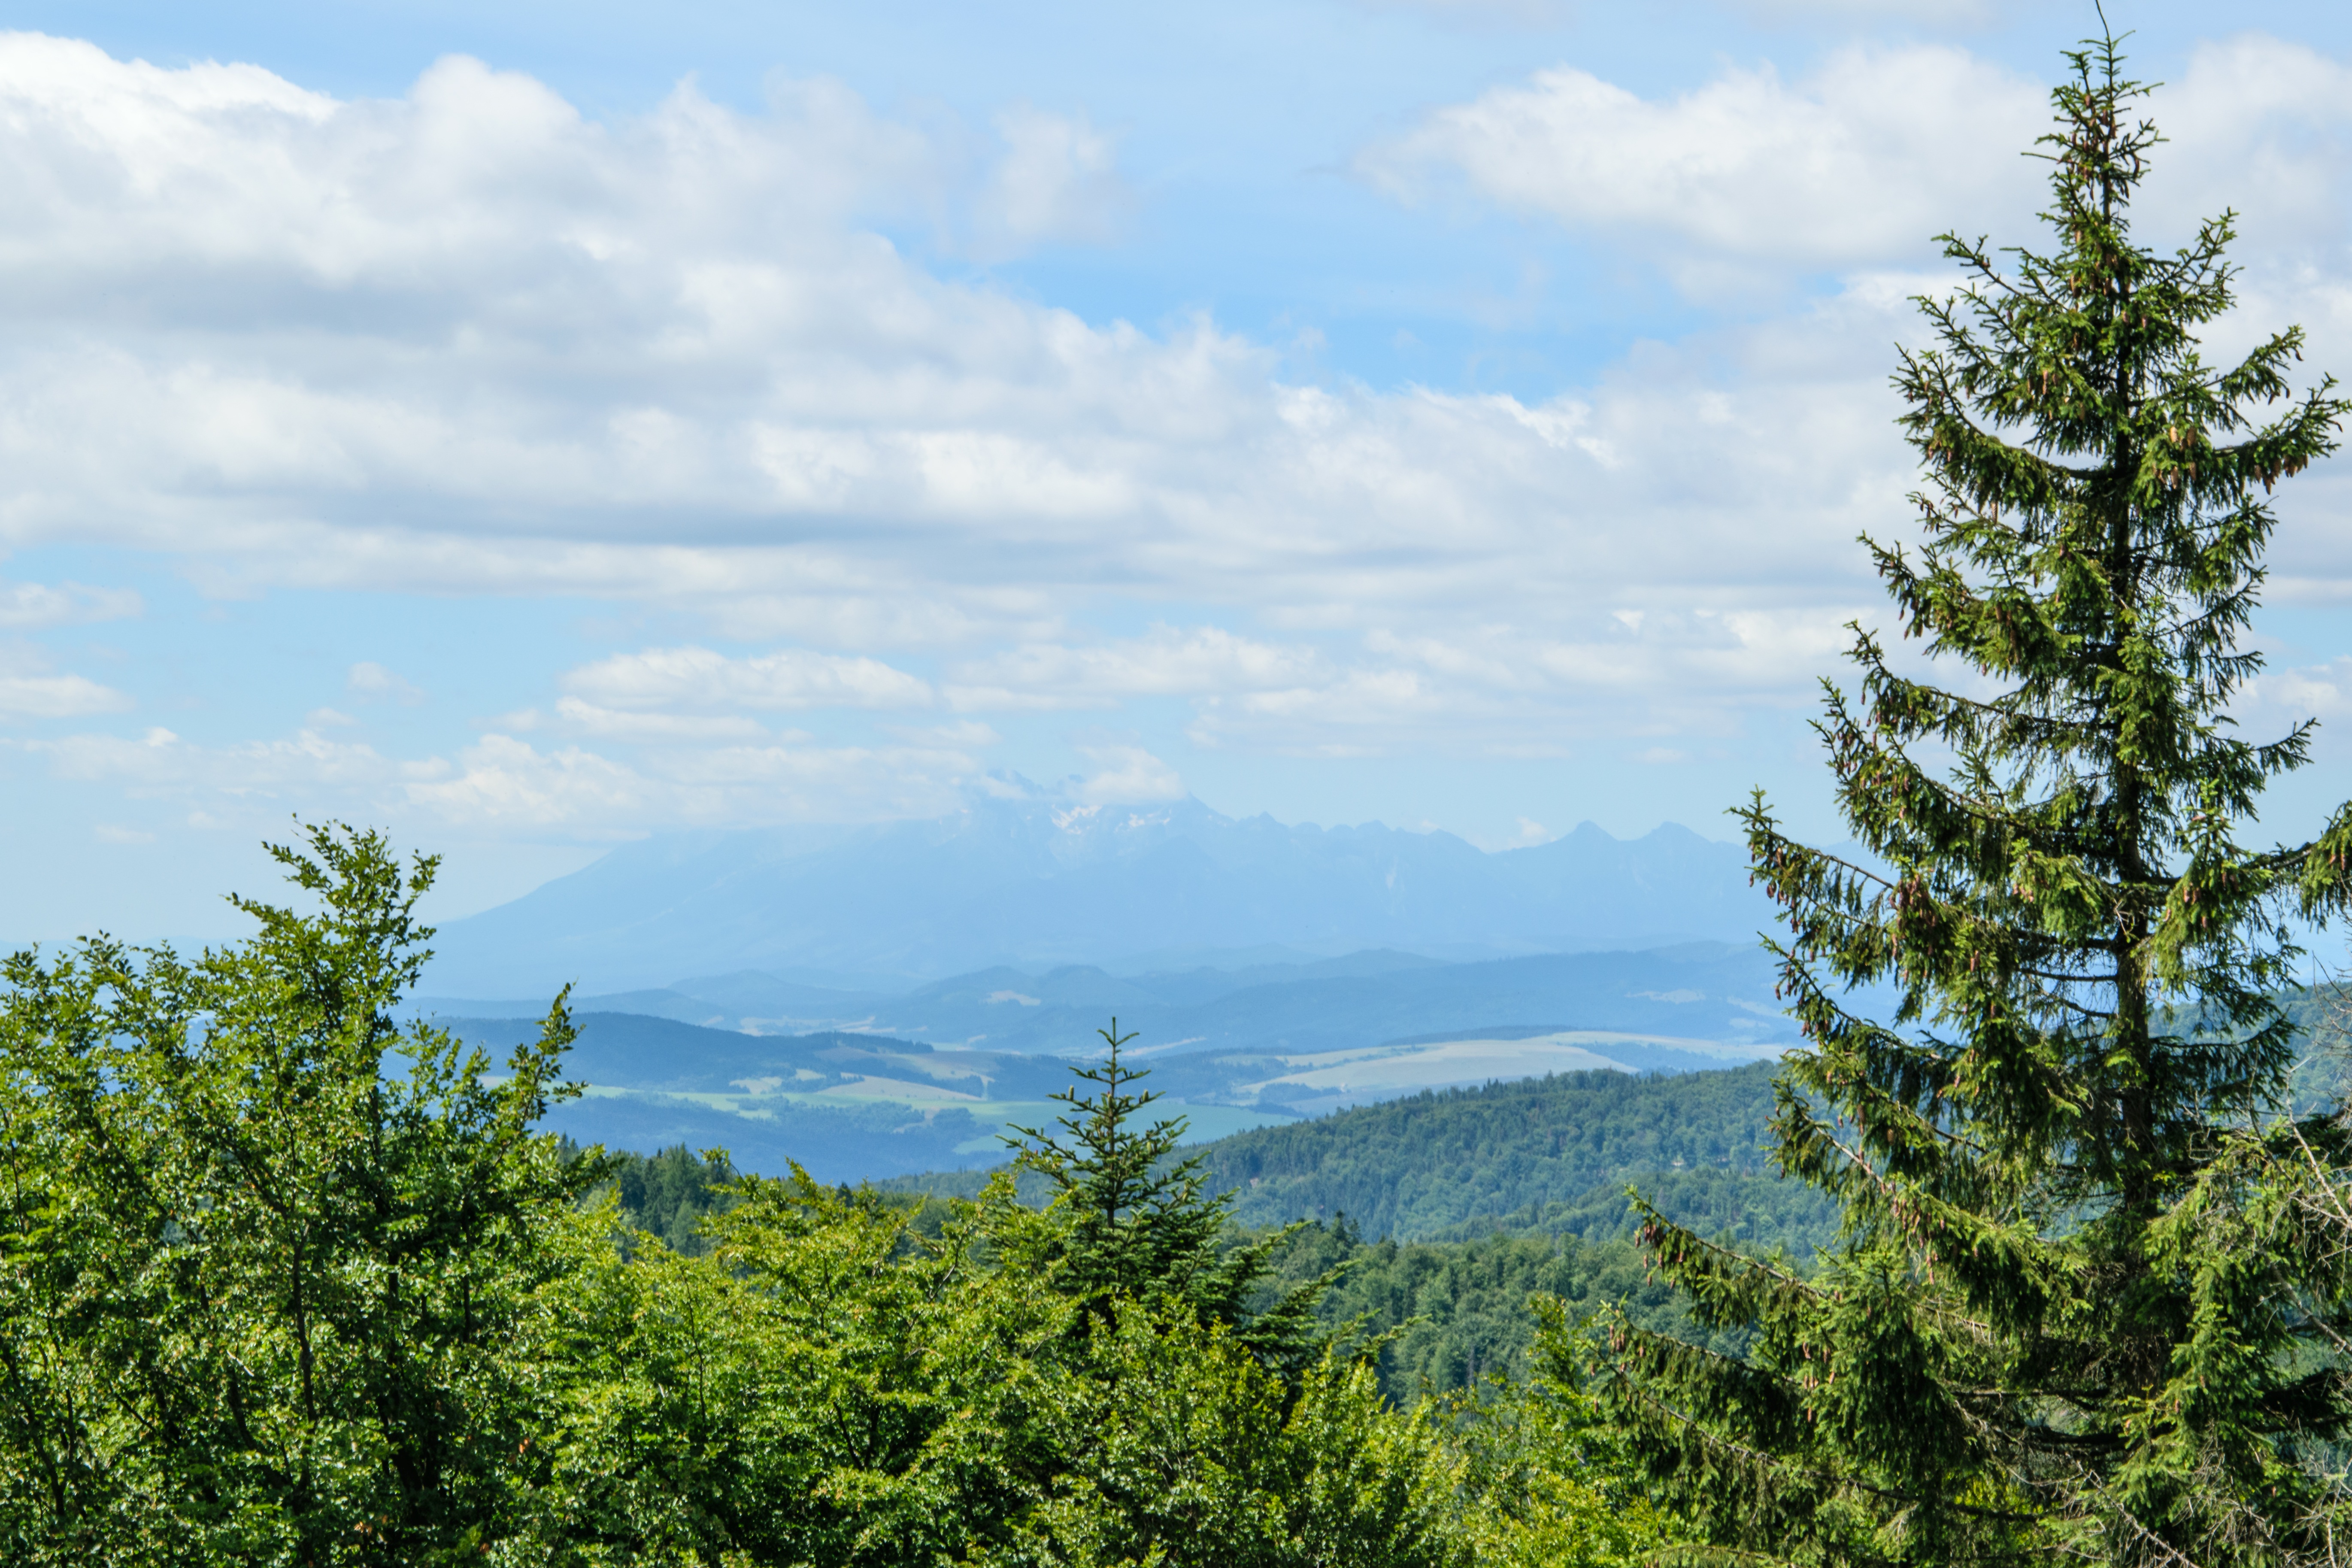
landscape, tree, nature, forest, wilderness, mountain, cloud, plant, sky, hiking, meadow, hill, lake, view, mountain range, europe, green, scenery, holiday, tourism, ridge, mountain landscape, top view, clouds, tour, holidays, mountains, vegetation, poland, plateau, habitat, ecosystem, wandering, slovakia, tops, the silence, peace of mind, hiking trails, mountain hiking, the beauty of the mountains, the beauty of nature, high tatras, beskids, mountain trail, biome, panorama mountain, natural environment, geographical feature, woody plant, mountainous landforms, temperate coniferous forest